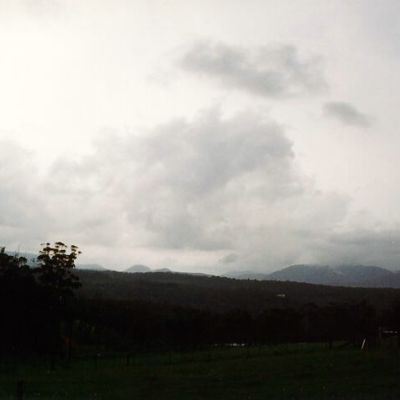
Cloud type: Stratocumulus (Sc)